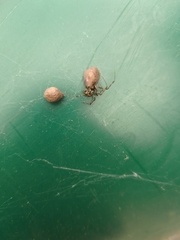
Species: Parasteatoda_tepidariorum